Picnic Paranoia

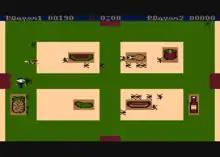
Atari 8-bit screenshot

As "George" the player attempts to protect their picnic from ants, who will carry off the food, spiders, who will weave webs to slow George down or bite, and wasps, who will sting to paralyze. While fending off the insects the player must move the food back on to the tables. Points are gained for food still visible on the screen at the end of each round. Each round lasts 90 seconds. There are sixteen rounds in a game. If all the food is pushed off the screen the game ends.